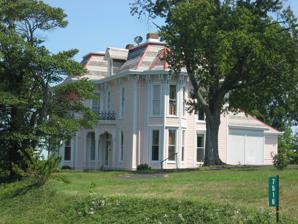
Building: James F. Harcourt House
Country: United States of America
Year built: 1881
Historic house in Indiana, United States United States historic place James F. Harcourt House U.S. National Register of Historic Places James F. Harcourt House, August 2010 Show map of Indiana Show map of the United States Location County Road 500W at County Road 750S, northeast of Moscow , Orange Township, Rush County, Indiana Coordinates 39°30′15″N 85°32′6″W / 39.50417°N 85.53500°W / 39.50417; -85.53500 Area 2 acres (0.81 ha) Built 1867 ( 1867 ) , 1880-1881 Built by Washburn, Park Architectural style Second Empire, Italianate, Transverse frame barn NRHP reference No. 89001412 Added to NRHP September 14, 1989 James F. Harcourt House is a historic home located in Orange Township , Rush County, Indiana .  It was built in 1880–1881, and is a two-story, irregular cruciform plan frame dwelling with Italianate and Second Empire style design elements.  It features a mansard roof with two dormers and a two-story hexagonal bay.  Also on the property are the contributing original farmhouse (c. 1867) and traverse frame barn. It was listed on the National Register of Historic Places in 1989. References